Governor General's Foot Guards Band

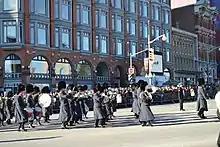
The band during a Remembrance Day parade in Ottawa.

The band was formed soon after the establishment of the Governor General's Foot Guards in 1872. Many of its members at that time were from the Band of the Ottawa Brigade of Garrison Artillery. In 1888, the band attracted controversy when it refused to perform at multiple events unless they were given adequate pay. In 1891, the band was part of the funeral procession for Sir John A. Macdonald, the 1st Prime Minister of Canada. The band made its first international debut in 1906 under its first director, John C. Bonner, when it travelled to New York City. During the visit, the band performed at the West Point Band, with the latter playing "The Stars and Stripes Forever" and the former playing "God Save the King".